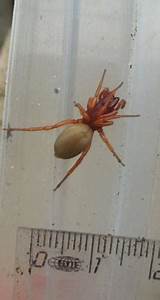
Label: ragno